Will Elder

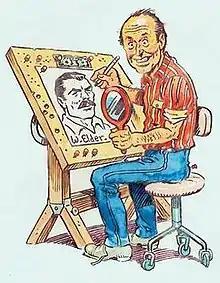
Will Elder self-portrait

William Elder (born Wolf William Eisenberg; September 22, 1921 – May 15, 2008) was an American illustrator and comic book artist who worked in numerous areas of commercial art but is best known for a frantically funny cartoon style that helped launch Harvey Kurtzman's "Mad" comic book in 1952.